Libníč

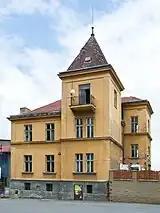
Bezdíček's villa, today the municipal office

The first written mention of Libníč is from 1394. The next mention is from 1490, when it was part of the Hluboká estate owned by the Pernštejn family. From 1571 to 1801, silver was mined in several local adits, but after the peak in the 1580s, the mining slowly declined.